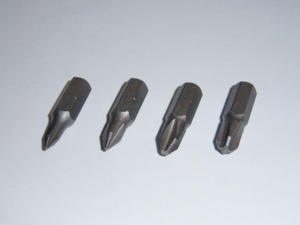
Skruetrækker
Philips bits. Forskellen mellem Phillips og Pozidriv ser ved første øjekast ud til at være minimal, men hvis en Philips bit bruges i en Pozidriv skrue, eller omvendt, ødelægges skruen meget let.
En skruetrækker er et enkelt stykke værktøj som ved sin specielt udformede ende er i stand til at fastskrue og løsne skruer. Tidligere også kaldt skruensier, skruekniv, -mejsel eller -udtrækker.